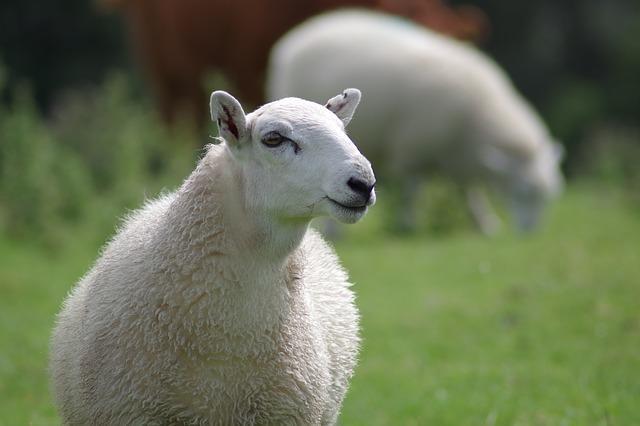
sheep